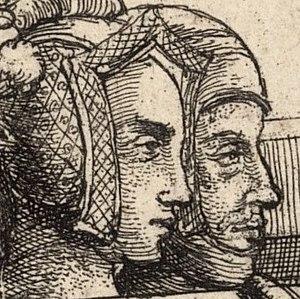
Bertrand du Guesclin, aussi nommé Bertran du Guesclin, né vers 1320 au château de la Motte-Broons près de Dinan et mort le 13 juillet 1380 devant Châteauneuf-de-Randon, est un noble breton, connétable de France et de Castille, personnage majeur de la première partie de la guerre de Cent Ans.
La chevauchée de Lancastre de 1373 est un raid militaire anglais conduit à la fin de la deuxième période de la guerre de Cent Ans par le duc de Lancastre Jean de Gand, depuis son départ de Calais en août 1373 à son arrivée à Bordeaux fin décembre 1373.